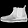
Label: Ankle boot